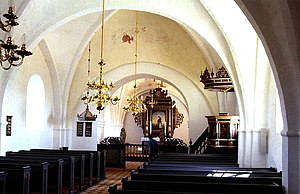
Bjerre Kirke
Kirkerummet
Bjerre Kirke i Danmark. Skibet set mod øst
Bjerre Kirke ligger centralt i landsbyen Bjerre, ca. 8 km S for Horsens. Indtil Kommunalreformen i 2007 lå den i Vejle Amt, og indtil Kommunalreformen i 1970 i Bjerre Herred.